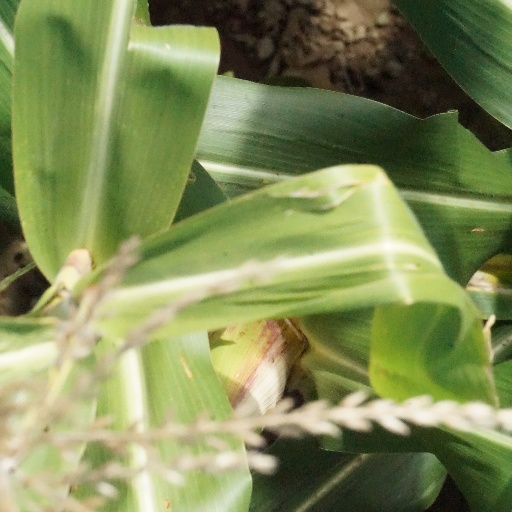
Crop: maize; corn